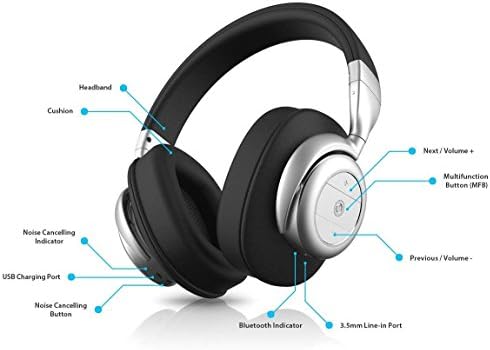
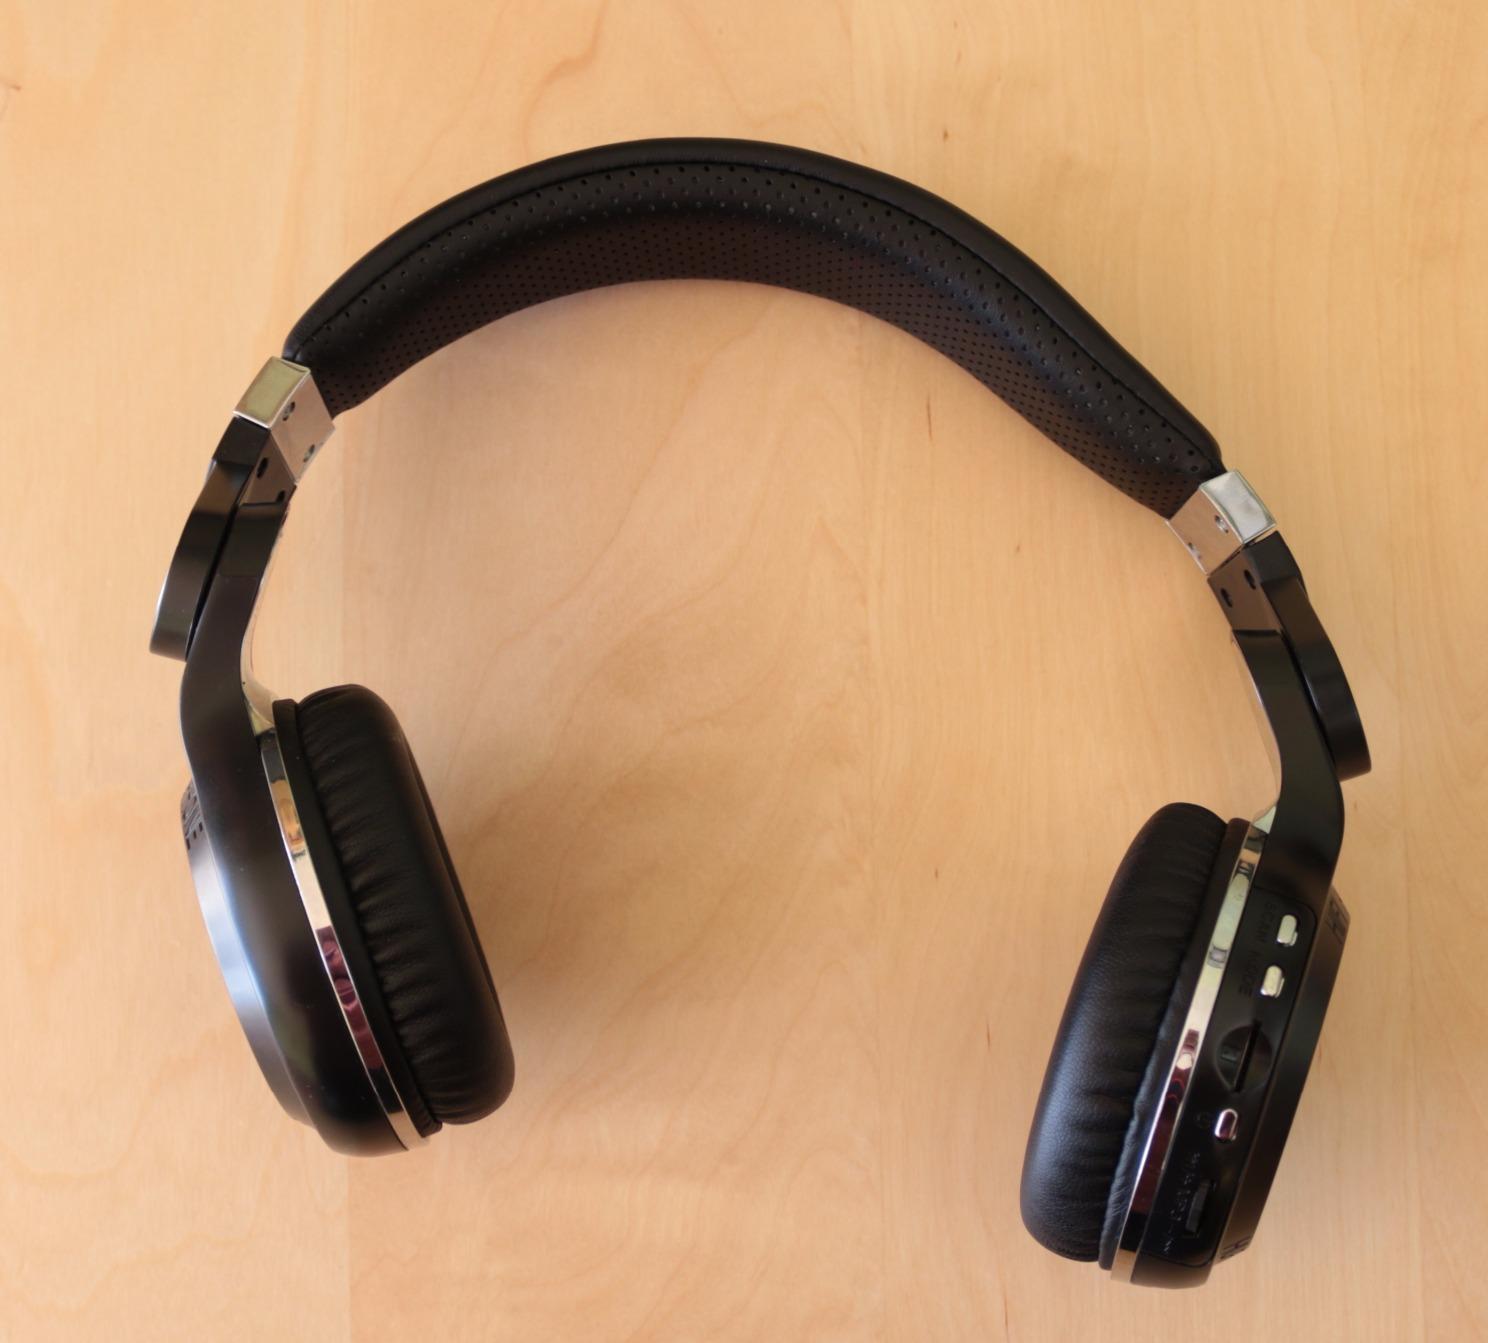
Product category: headphones
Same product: no